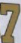
Number: 7